Kerry Rupp

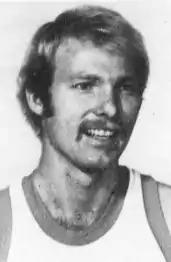

Kerry Lee Rupp (born February 24, 1954) is an American college basketball coach who was most recently an assistant coach at Detroit Mercy. Previously, Rupp was head coach at Louisiana Tech from 2007 to 2011.